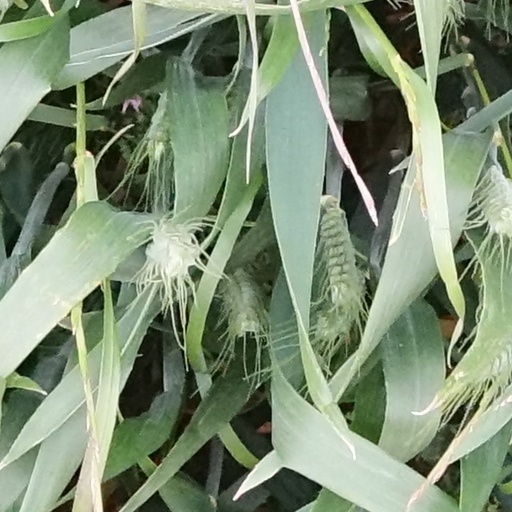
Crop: wheat